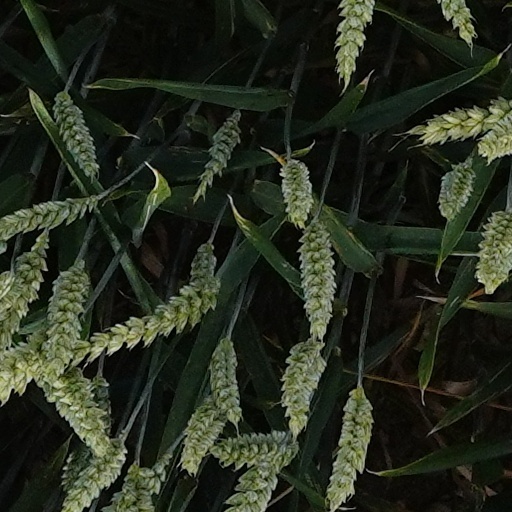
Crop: wheat